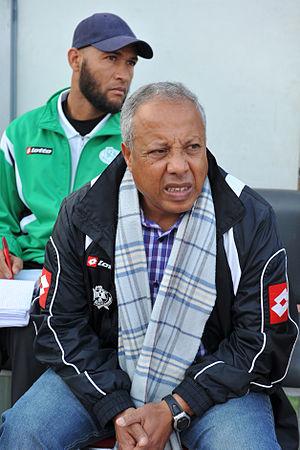
Mhamed Fakhir, l’entraîneur du Raja de Casablanca, et son adjoint Abdellatif Jrindou
La saison 2012-2013 du Raja Club Athletic est la soixante-quatrième de l'histoire du club.
M'hamed Fakhir est un entraîneur marocain né le 19 octobre 1953 à Casablanca au Maroc. Fakhir est l’entraîneur le plus titré au Maroc. Il fut aussi un ancien joueur de l'équipe du Raja de Casablanca avec lequel il joua pendant toute sa carrière.
La saison 2013-2014 du Raja Club Athletic est la soixante-cinquième de l'histoire du club.